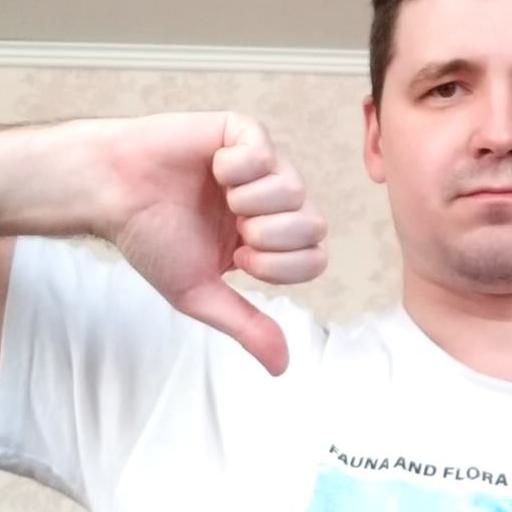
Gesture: dislike